HMS Birkenhead (1845)

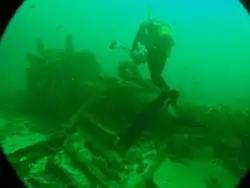
The paddle shaft of the wreck in 2011

A number of sailors were court martialled as a result of the accident. The court was held on 8 May 1852 on board HMS "Victory" in Portsmouth, and attracted a great deal of interest. However, as none of the senior naval officers of the "Birkenhead" survived, no one was found to be to blameworthy. Captain Wright told the court martial: